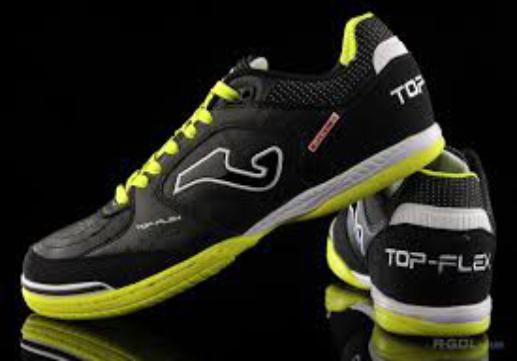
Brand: Joma-2
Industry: Clothes